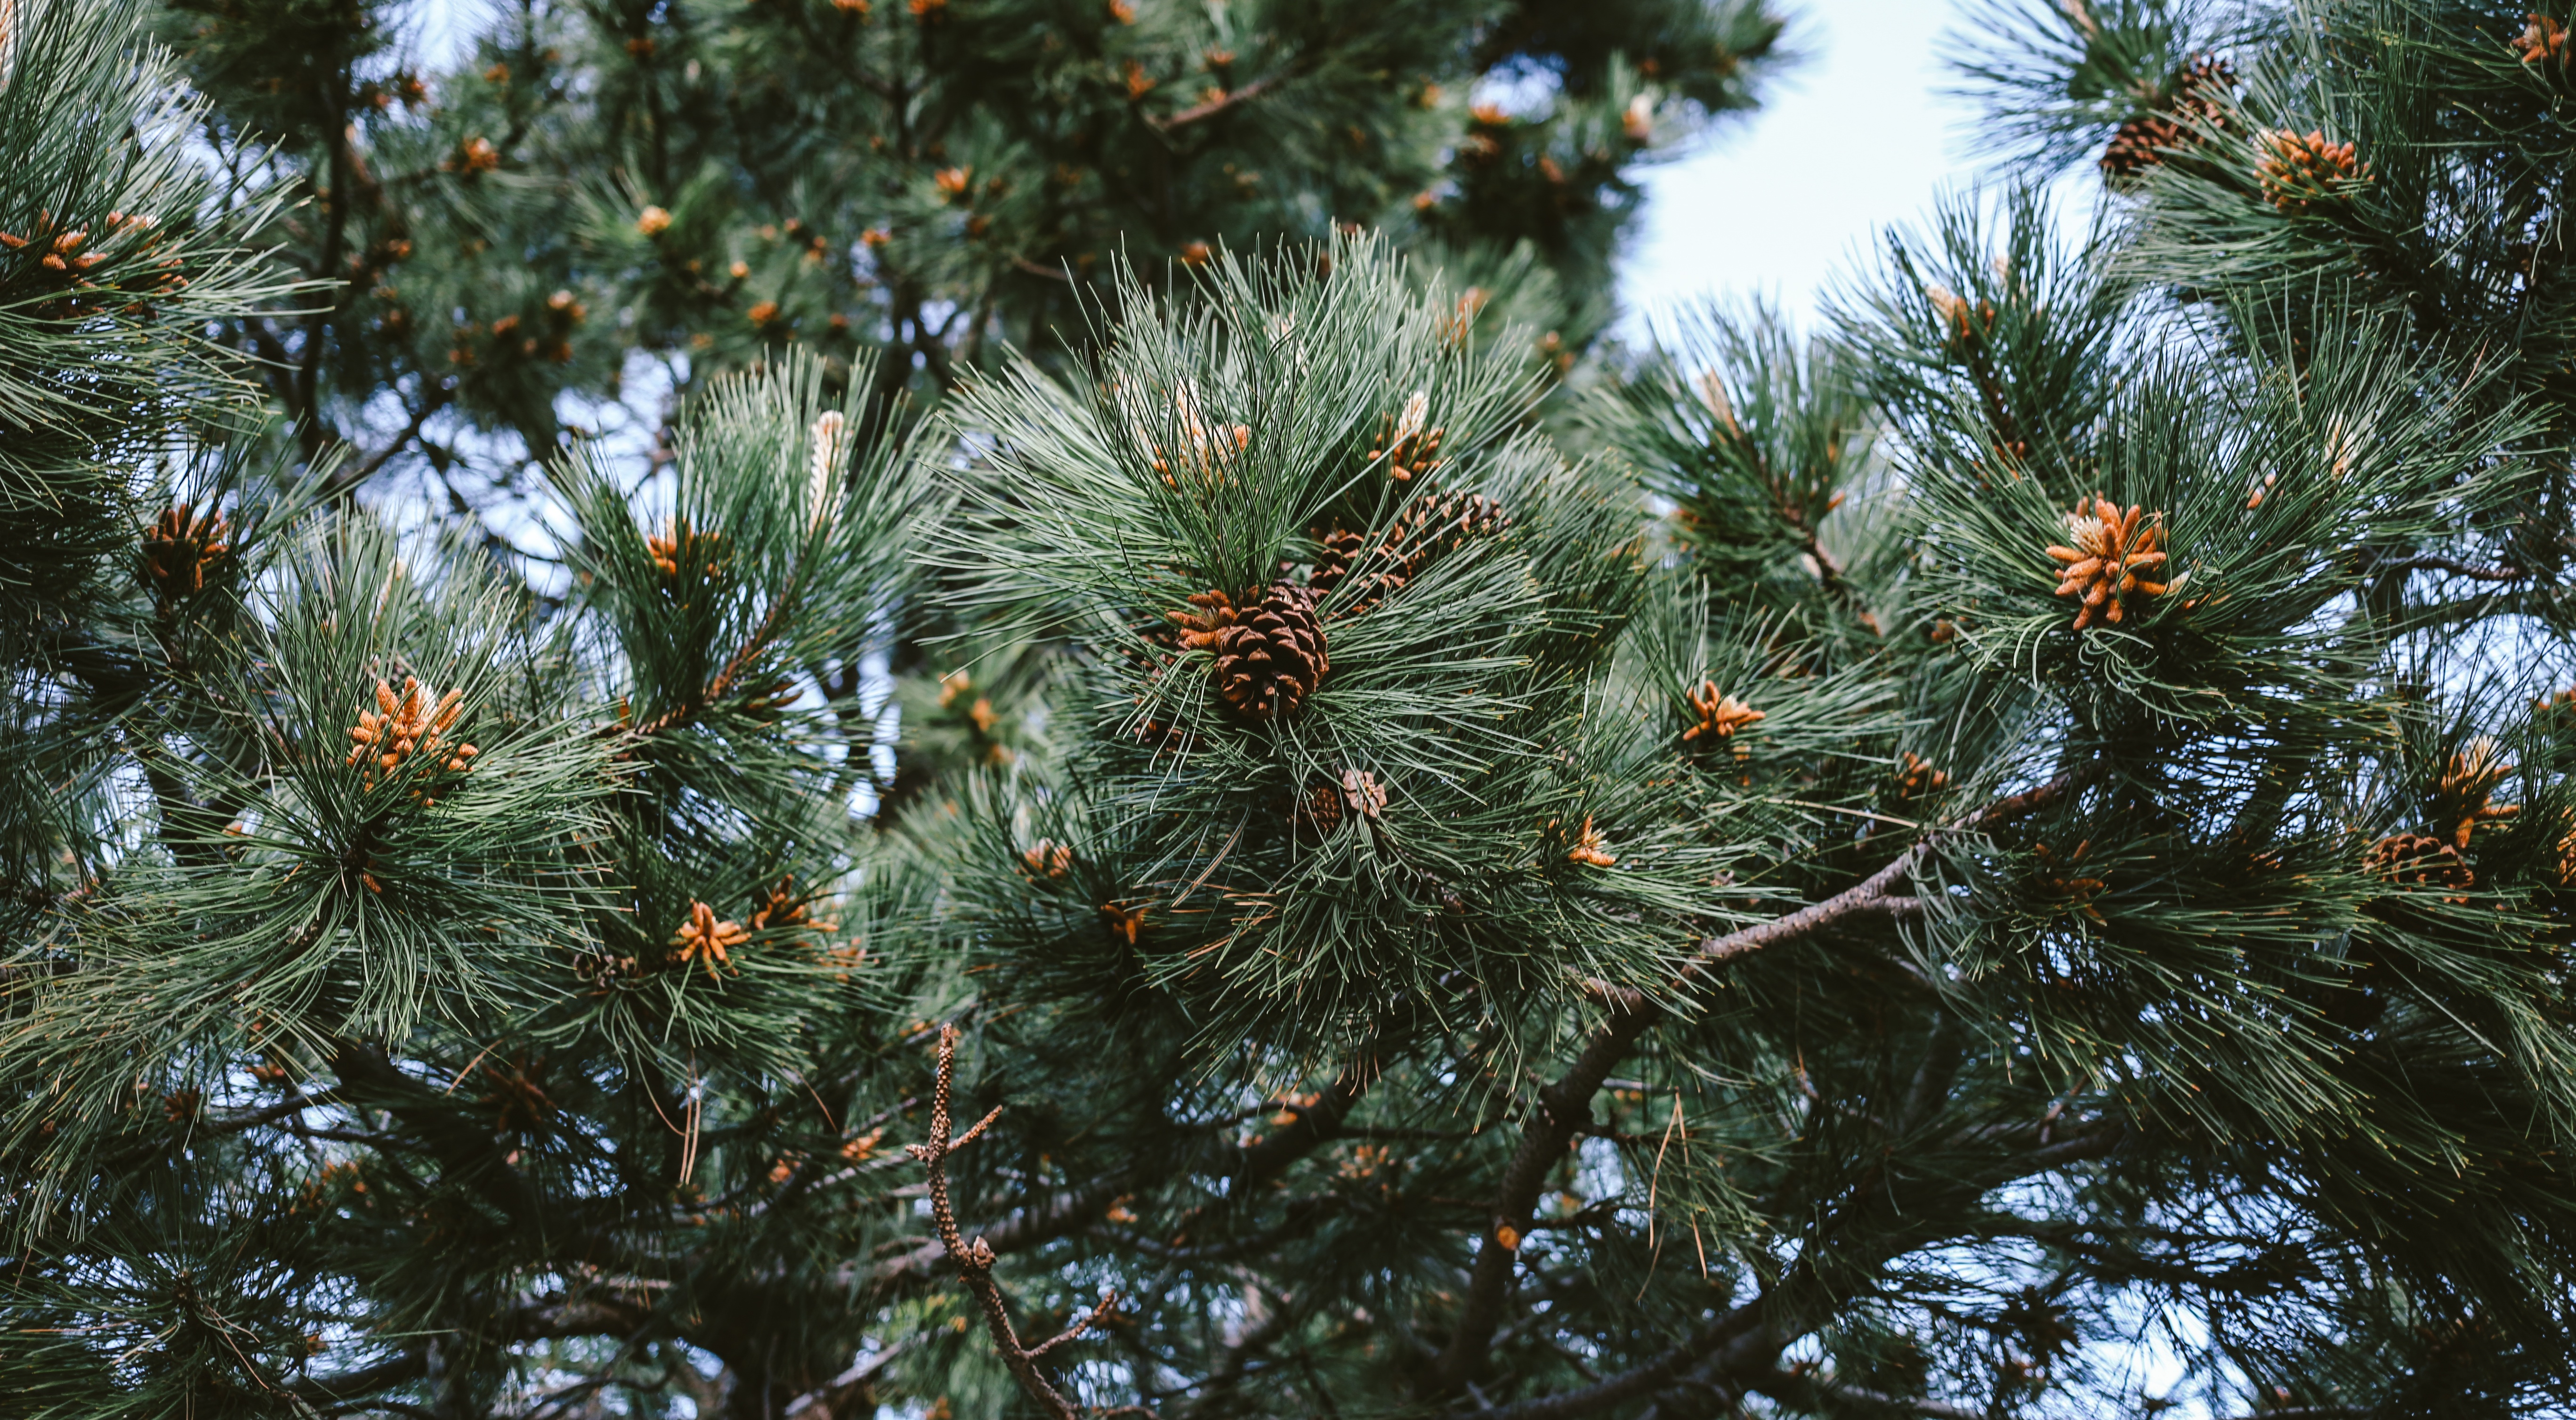
tree, branch, plant, flower, evergreen, botany, fir, christmas tree, twig, conifer, spruce, pine family, woody plant, land plant, arecales